Najd

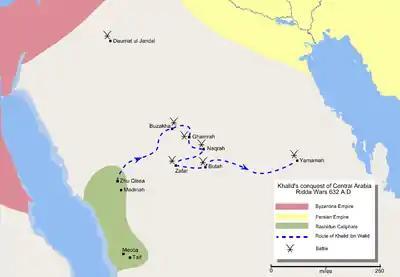
Map detailing the route of Khalid ibn Walid's conquest of Arabia

On receiving intelligence of the Muslims' preparations, Tulayha too prepared for a battle, and was further reinforced by the contingents of the allied tribes. Before launching Khalid ibn Al-Walid against Tulayha, Abu Bakr sought ways and means of reducing the latter's strength, so that the battle could be fought with the maximum prospects of victory. Nothing could be done about the tribes of Banu Asad and Banu Ghatafan, which stood solidly behind Tulayha, but the Tayy were not so staunch in their support of Tulayha, and their chief, Adi ibn Hatim, was a devout Muslim. Adi was appointed by Abu Bakr to negotiate with the tribal elders to withdraw their contingent from Tulayha's army. The negotiations were a success, and Adi brought with him 500 horsemen of his tribe to reinforce Khalid's army.